J'Accuse...!

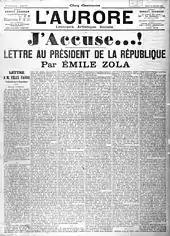
Front page cover of the newspaper "L'Aurore" for Thursday 13 January 1898, with the letter "J'Accuse...!", written by Émile Zola about the Dreyfus affair. The headline reads "I Accuse...! Letter to the President of the Republic".

"J'Accuse...!" ("I Accuse...!") is an open letter, written by Émile Zola in response to the events of the Dreyfus affair, that was published on 13 January 1898 in the newspaper "L'Aurore". Zola addressed the president of France, Félix Faure, and accused his government of antisemitism and the unlawful jailing of Alfred Dreyfus, a French Army General Staff officer who was sentenced to lifelong penal servitude for espionage, and sent to the penal colony on Devil's Island in French Guiana. Zola pointed out judicial errors and lack of serious evidence during Dreyfus' trial. The letter was printed on the front page of the newspaper, and caused a stir in France and abroad. Zola was prosecuted for libel and found guilty on 23 February 1898. To avoid imprisonment, he fled to England, returning home in June 1899.